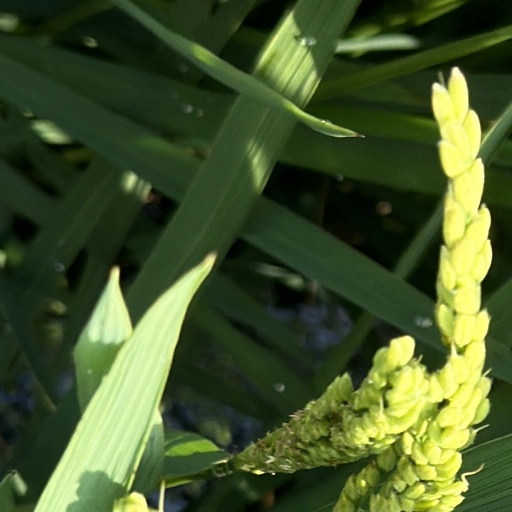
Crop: rice